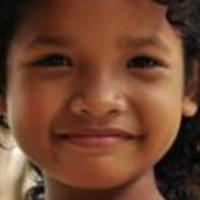
Age group: age 01-10